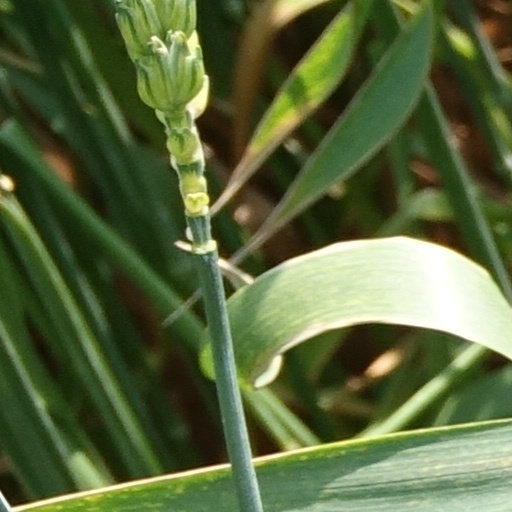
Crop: wheat